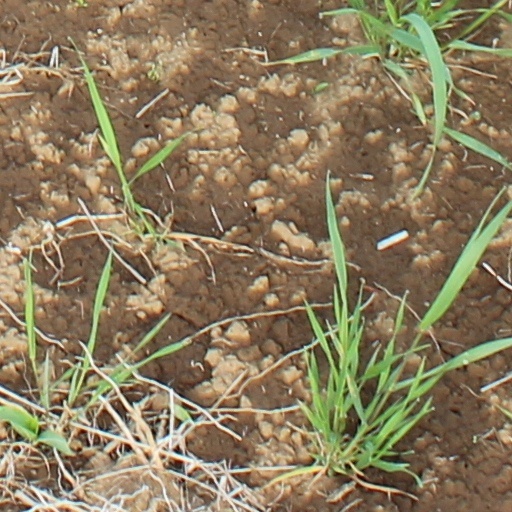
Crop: wheat